Mari Okada

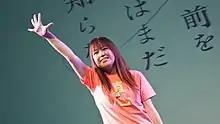
Okada at the 2011 Anime Festival Asia

is a Japanese screenwriter, director and manga artist. She is one of the most prolific writers currently working in the anime industry. She won the 16th Animation Kobe Award.